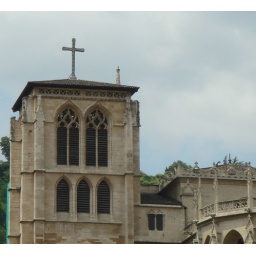
A cross in the clouds